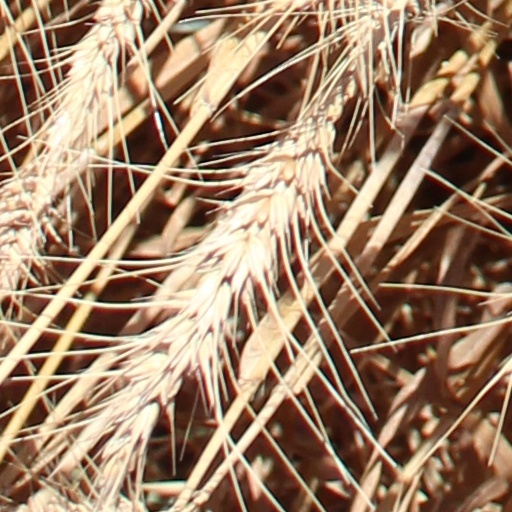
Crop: wheat